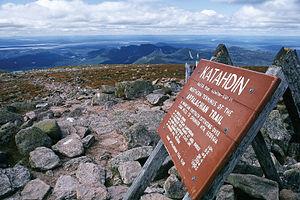
Le sentier des Appalaches est un sentier de randonnée pédestre parcourant les Appalaches sur la côte Est des États-Unis.